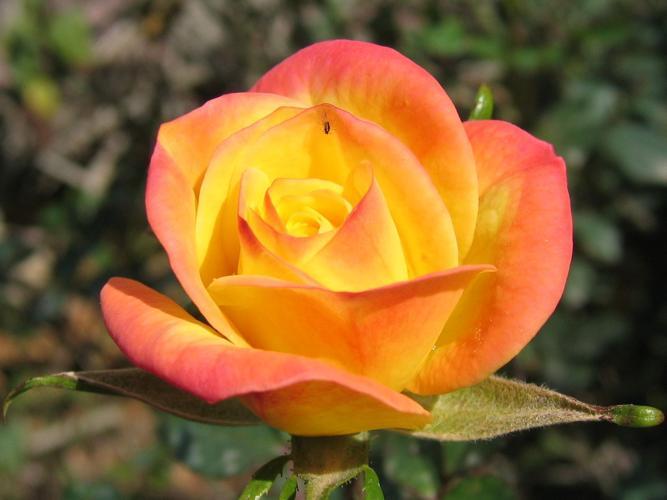
Label: rose